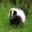
Label: skunk